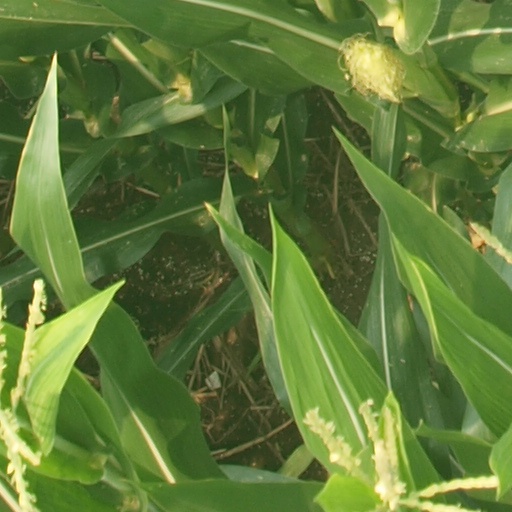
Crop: maize; corn